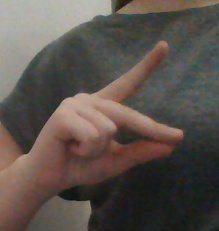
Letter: ta